Au rendez-vous de la mort joyeuse

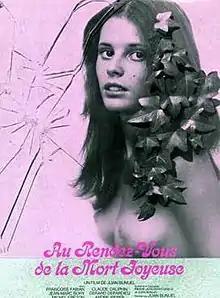

Au rendez-vous de la mort joyeuse is a 1973 French-Italian horror film directed by Juan Luis Buñuel (the son of Luis Buñuel). It is also known as At the Meeting with Joyous Death (International English title) and Expulsion of the Devil (USA) and Lune lune coquelune.